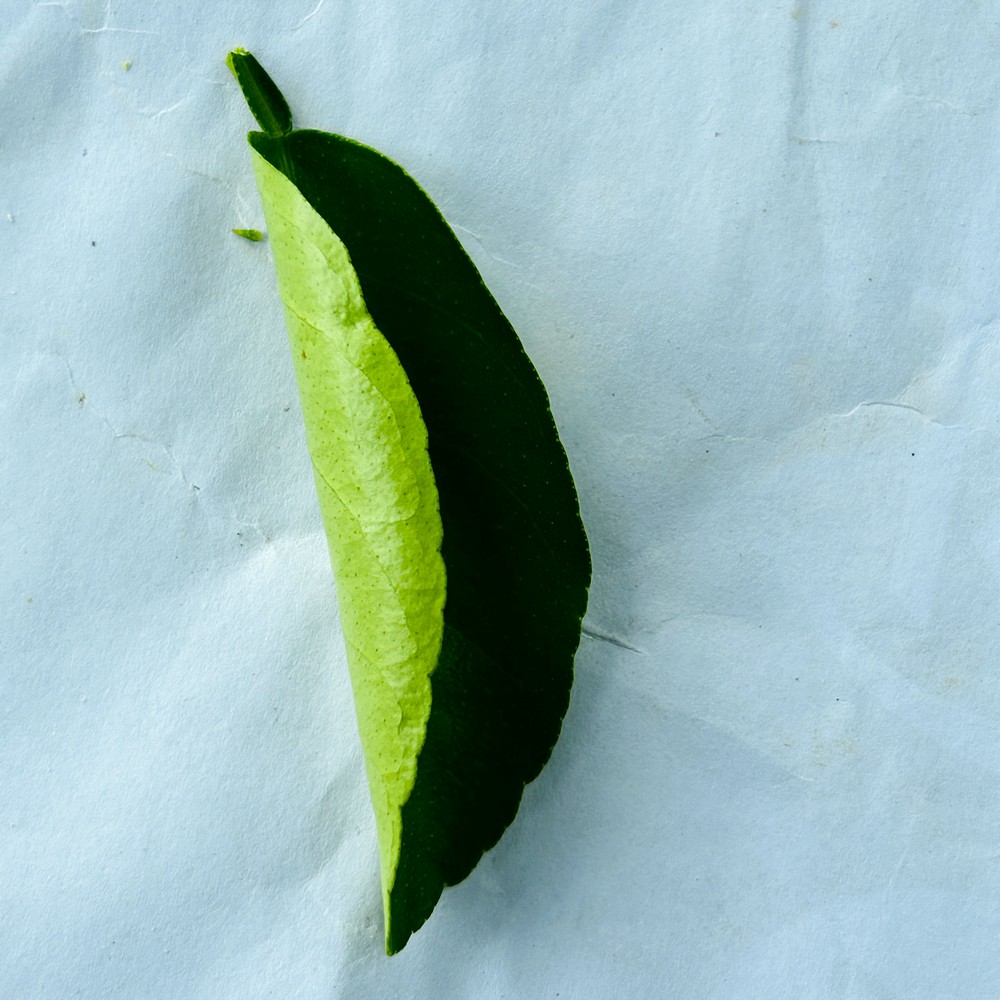
Label: Healthy Leaf